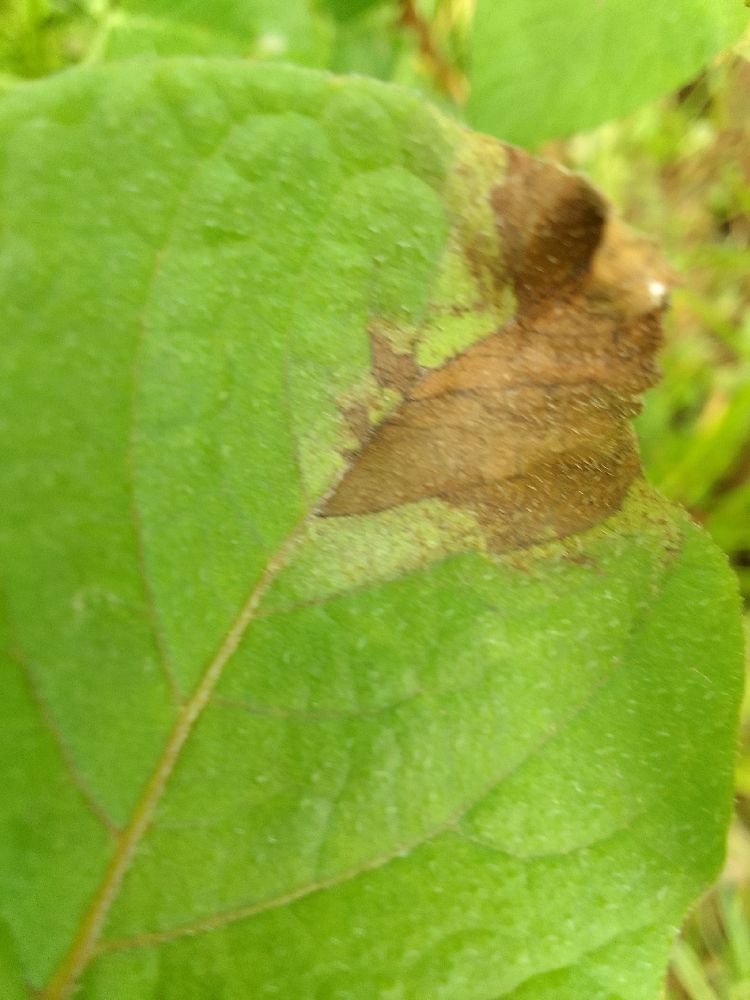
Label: Late blight